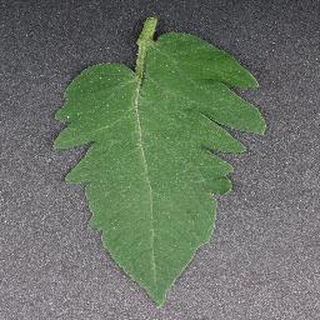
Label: healthy_tomato